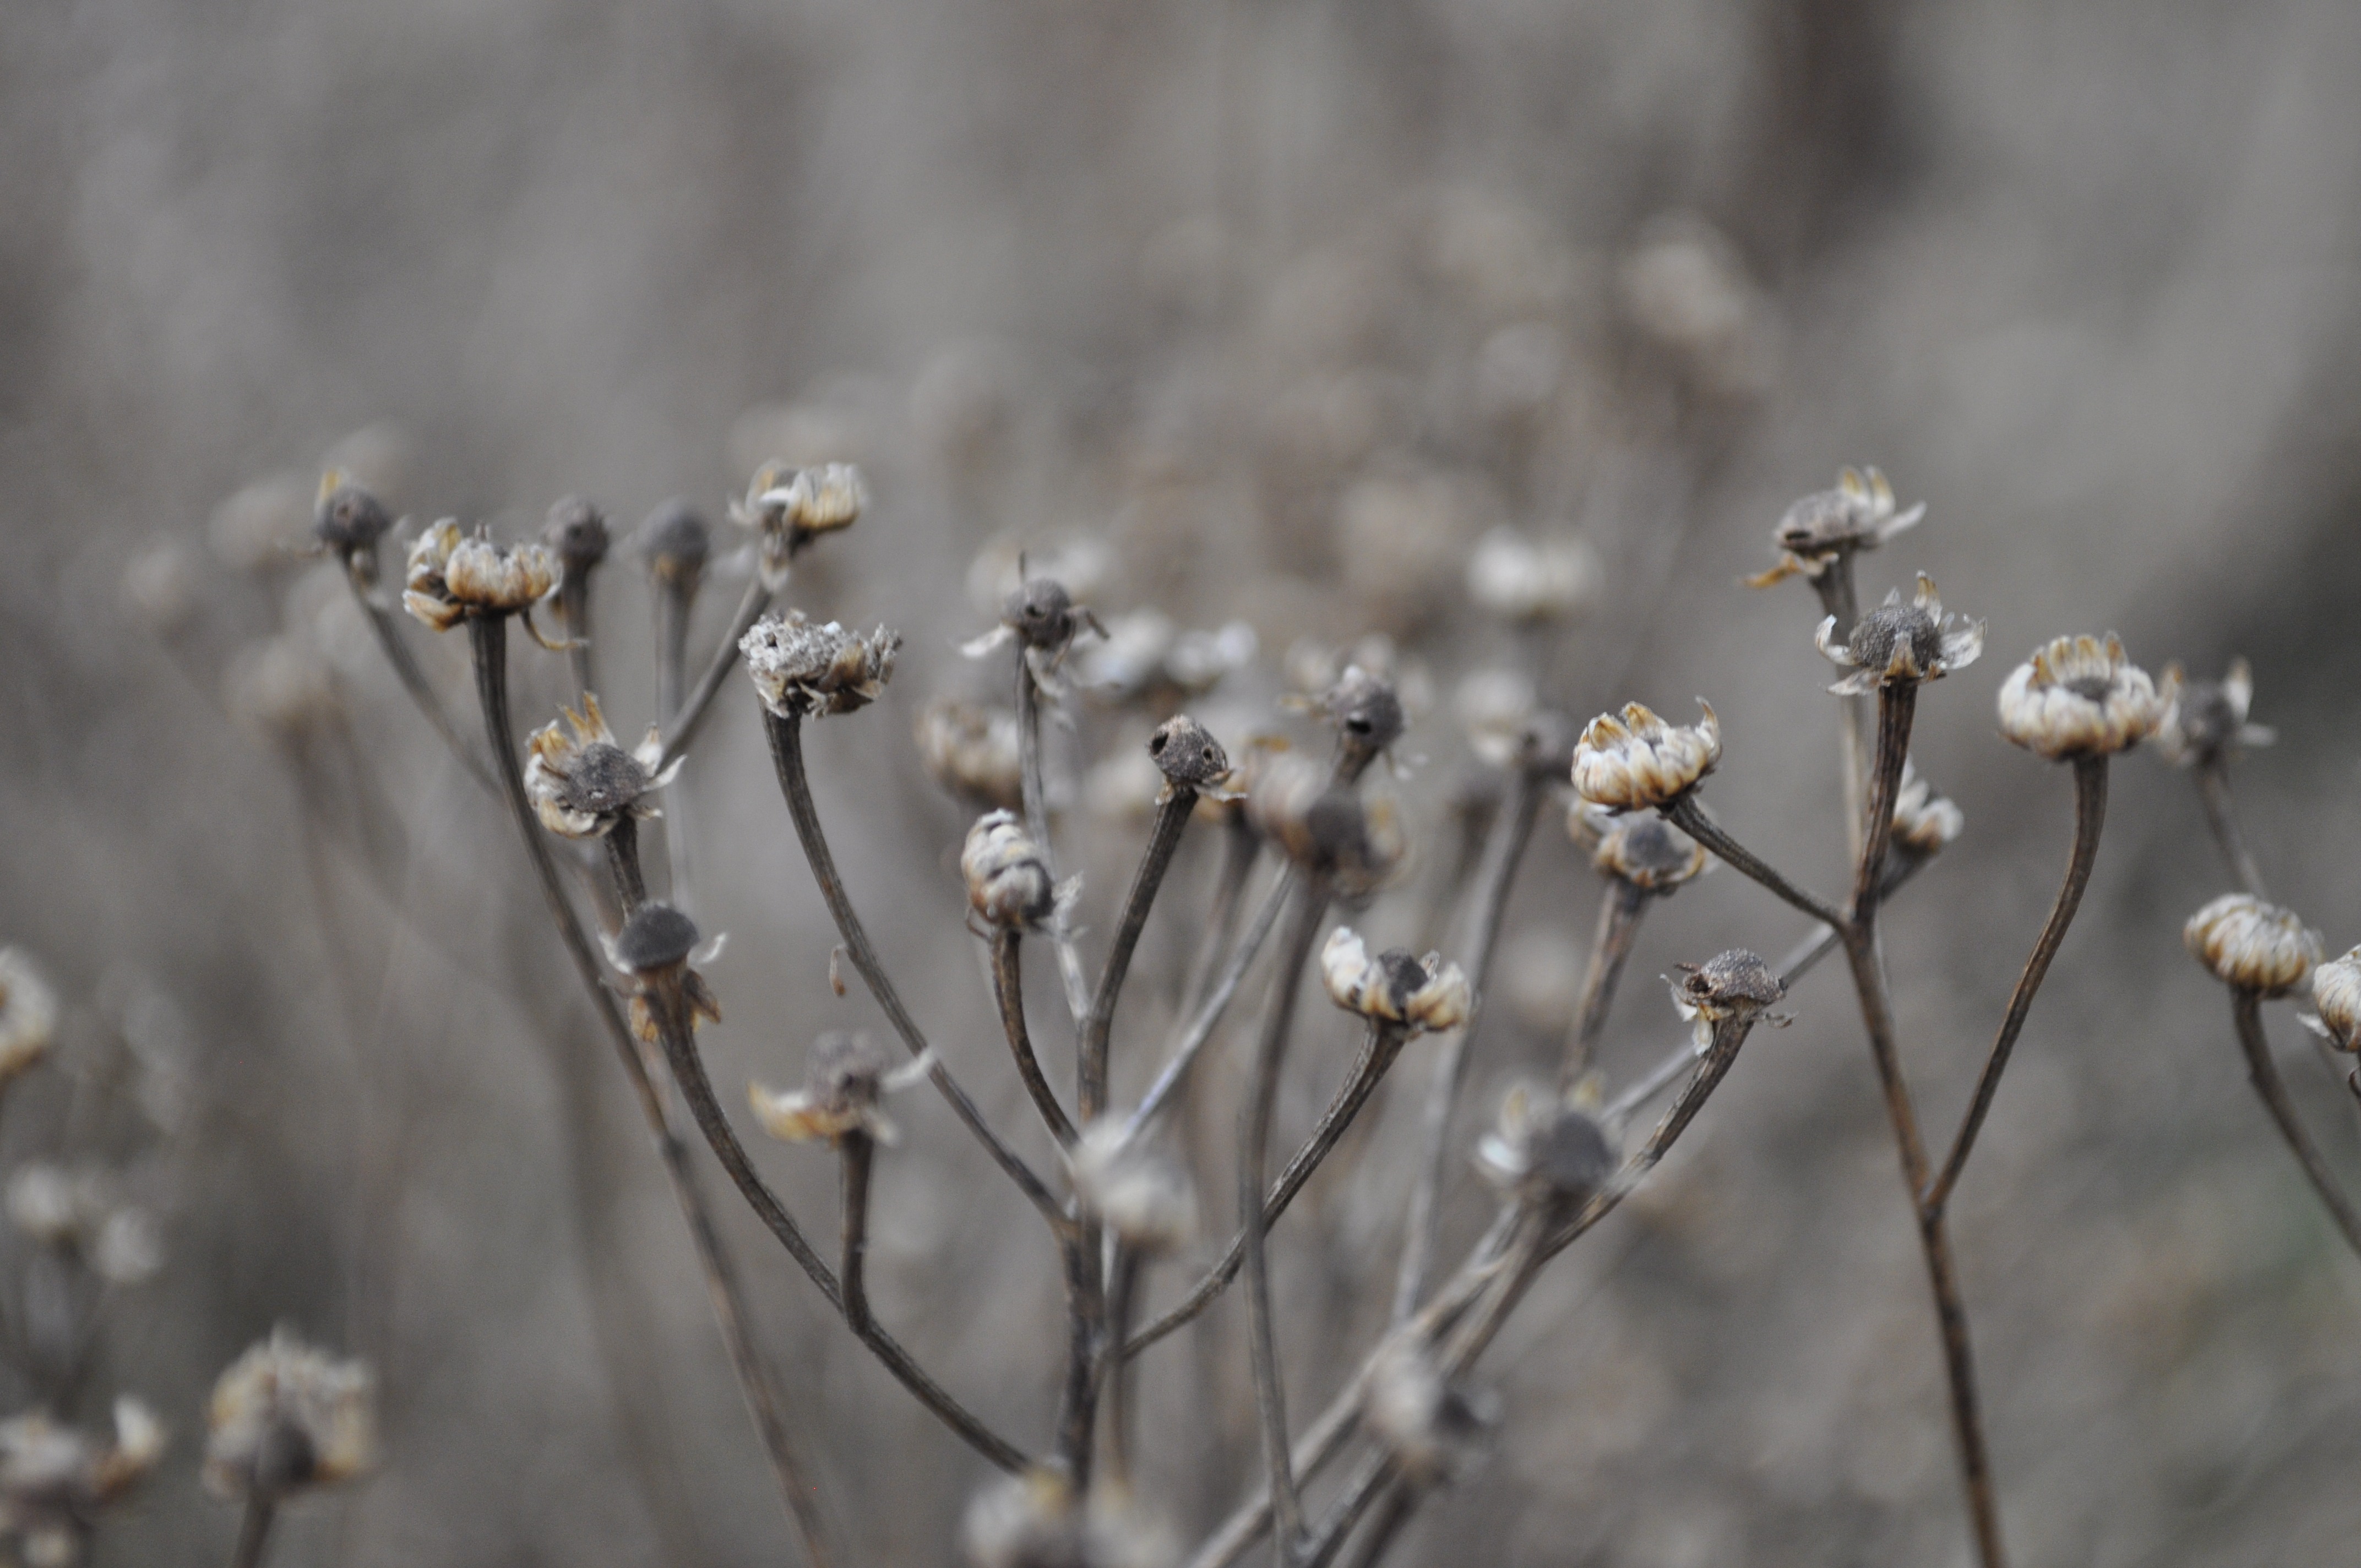
nature, branch, blossom, winter, plant, leaf, flower, frost, spring, botany, flora, season, twig, wildflower, close up, macro photography, flowering plant, plant stem, land plant